Carl H. Brans

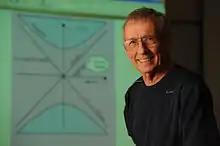

Carl Henry Brans (born December 13, 1935) is an American mathematical physicist best known for his research into the theoretical underpinnings of gravitation elucidated in his most widely publicized work, the Brans–Dicke theory.